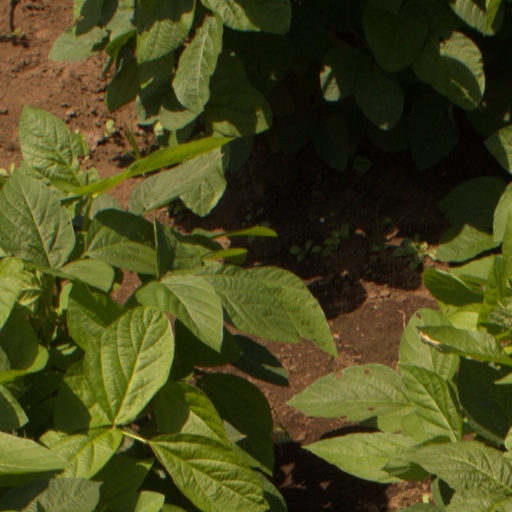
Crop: soybean